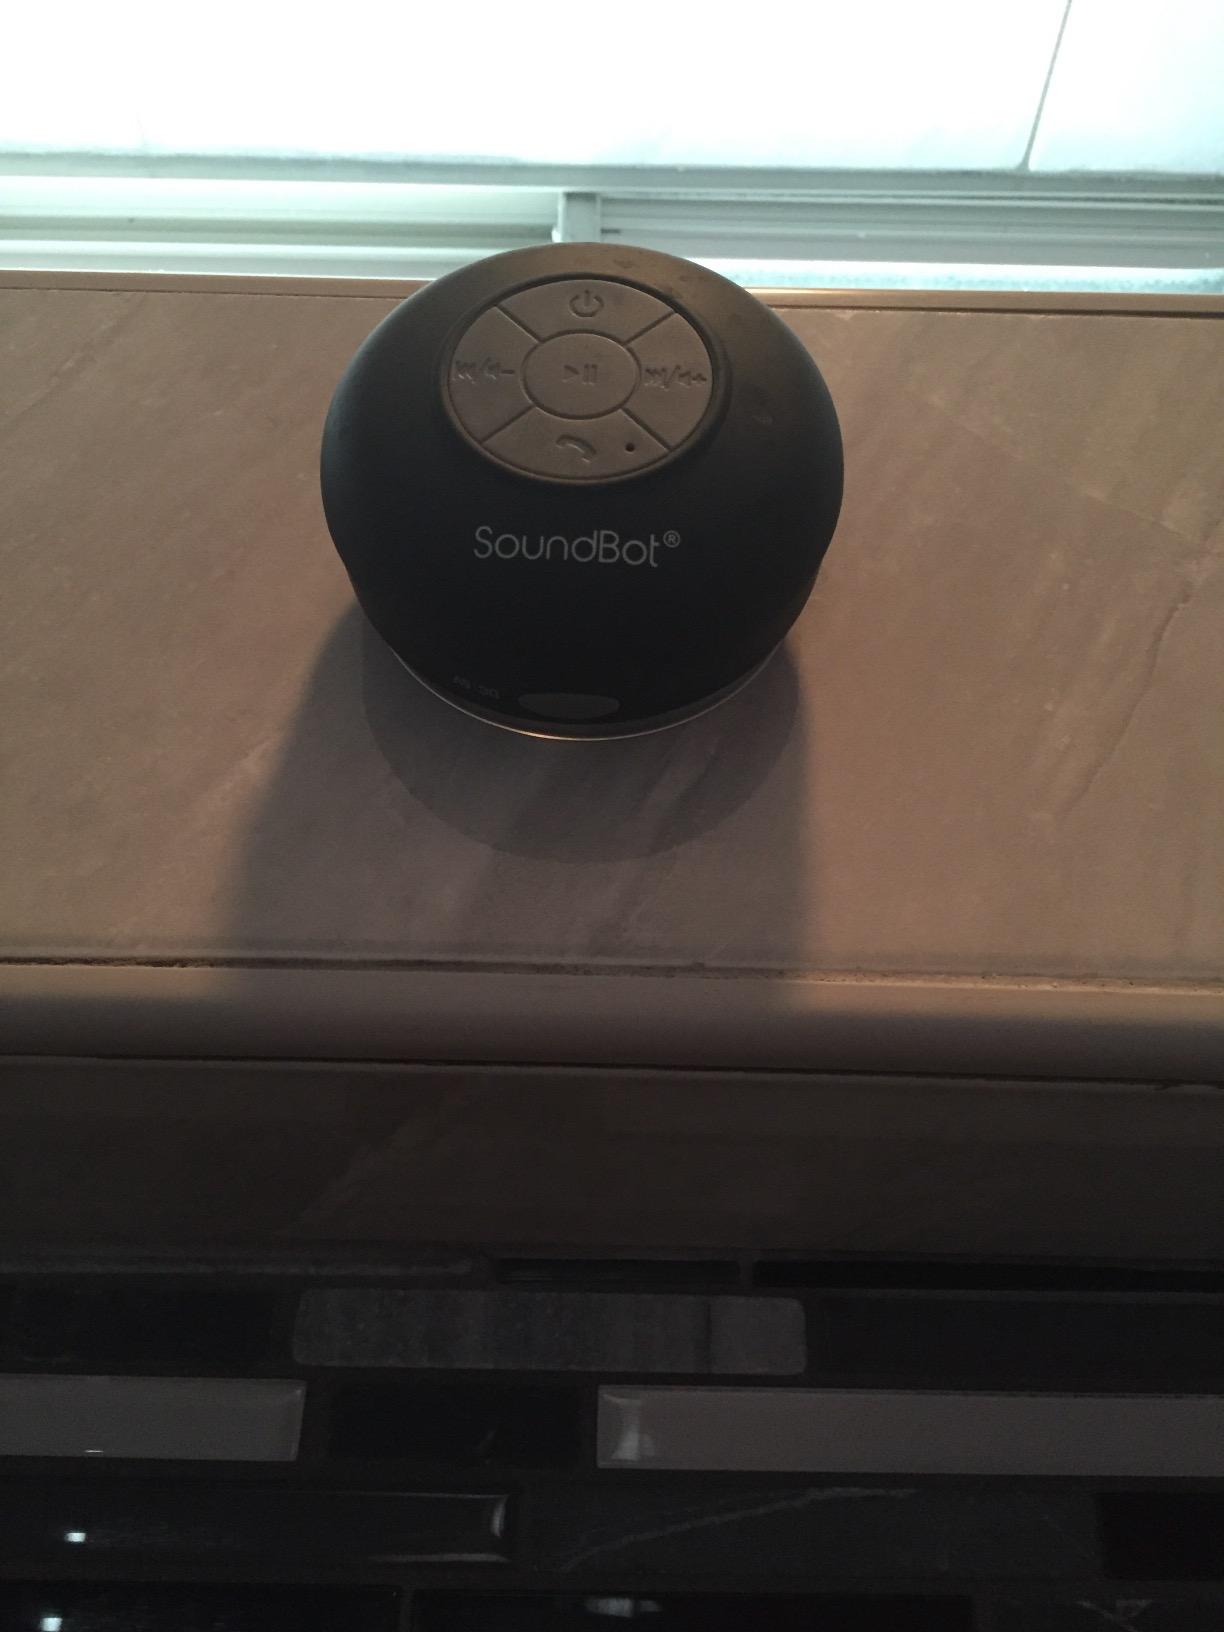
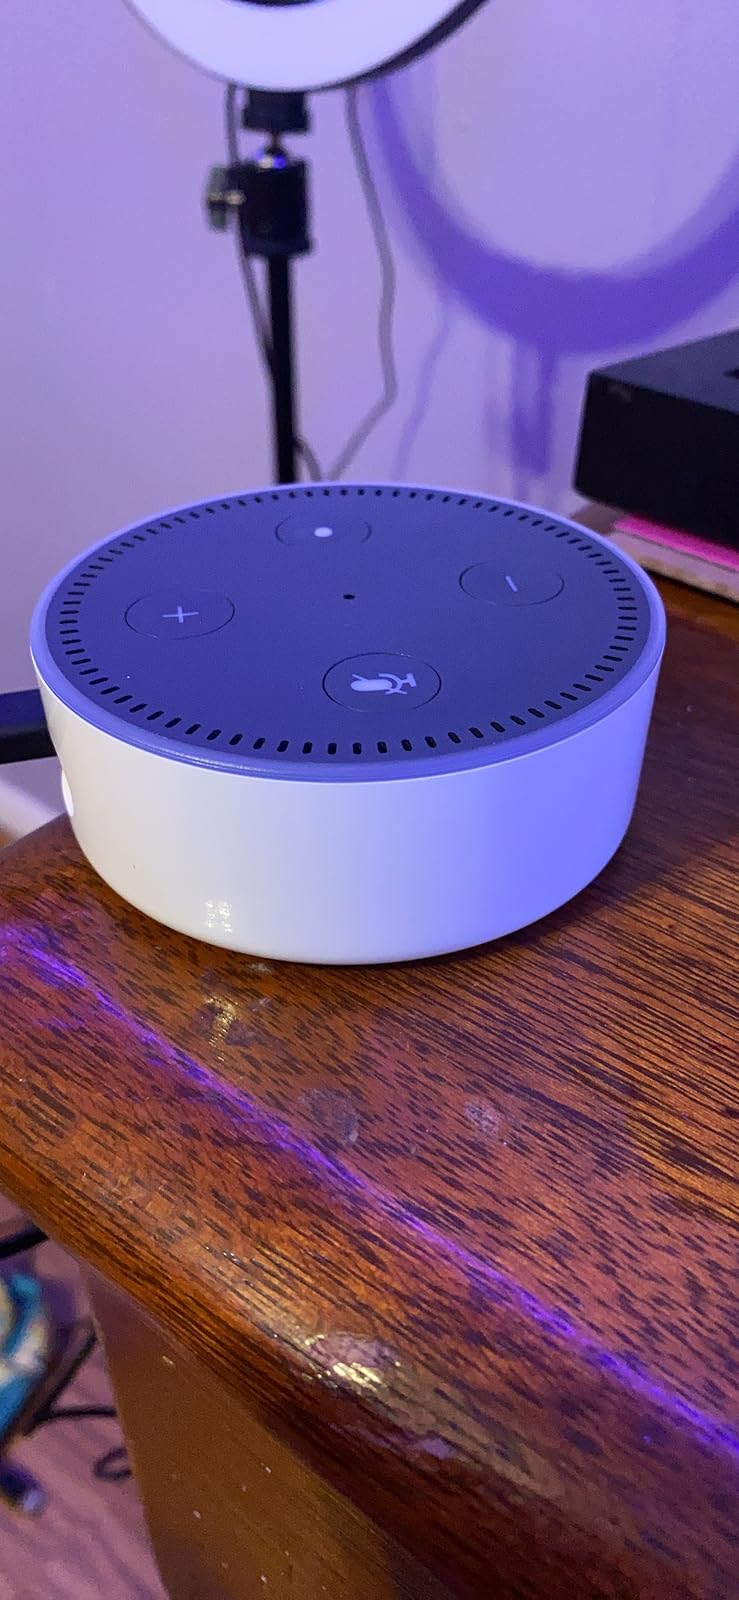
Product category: speaker
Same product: no